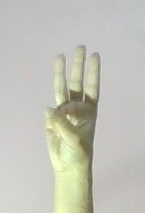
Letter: thaa